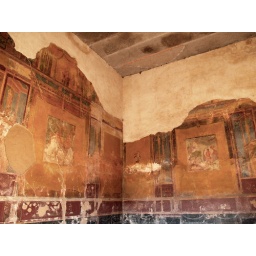
A bedroom in the richest house in Pompei.